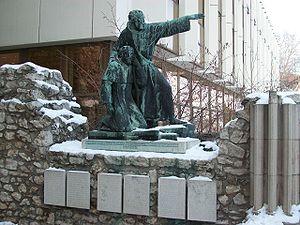
Frère Julien ou frère Julianus est un moine dominicain hongrois du XIIIᵉ siècle connu pour avoir décrit des populations d'Asie centrale parlant encore le hongrois lors d'un voyage en 1235.